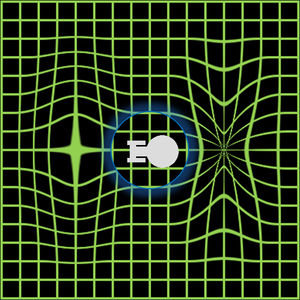
Dans l'univers de fiction de Star Trek, la distorsion ou propulsion exponentielle est une déformation de l'espace qui modifie les lois de la physique pour permettre à un vaisseau d'atteindre une vitesse supraluminique. Il est ainsi opposé à l'impulsion.